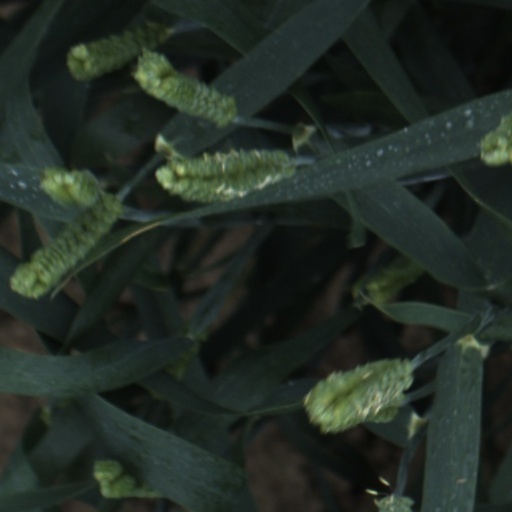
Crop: wheat